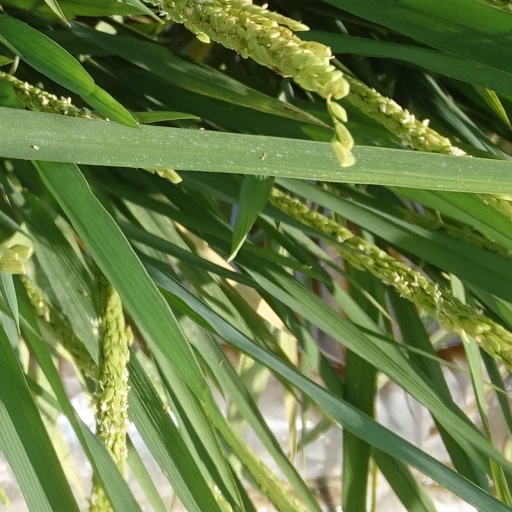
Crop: rice